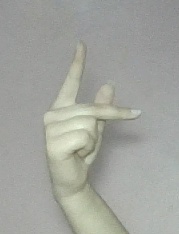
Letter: dha